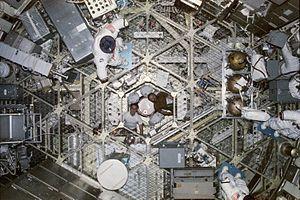
Skylab 4 est la troisième mission habitée à destination de Skylab, la première station spatiale américaine. Elle a emporté le troisième et dernier équipage à bord de la station. La mission a commencé le 16 novembre 1973 avec le lancement des trois astronautes par une fusée Saturn IB et a duré 84 jours, 1 heure et 16 minutes. Un total de 6 051 heures ont été compilées par les astronautes de Skylab 4, effectuant des expériences scientifiques dans les domaines d'activités médicales, d'observations solaires, des ressources de la Terre, de l'observation de la comète Kohoutek et d'autres expériences.
Skylab est la première station spatiale lancée par l'agence spatiale américaine, la NASA. Elle est développée dans le cadre du Programme des applications Apollo mis en place en 1965 pour donner une suite au programme Apollo. Le projet est lancé dans un contexte de réduction budgétaire des dépenses spatiales américaines et l'architecture retenue repose essentiellement sur la réutilisation de composants existants. La station spatiale est un ensemble long de 35 mètres et d'une masse de 90 tonnes dont le module principal est réalisé à partir du troisième étage de la fusée lunaire géante Saturn V.
Saturn V est un lanceur spatial géant développé dans les années 1960 par l'agence spatiale américaine, la NASA, pour le programme lunaire Apollo. Utilisé entre 1967 et 1973, il a placé en orbite terrestre, sans aucun échec, les vaisseaux qui ont déposé les astronautes américains sur le sol lunaire. Cette énorme fusée d'un peu plus de 3 000 tonnes, est capable de placer jusqu'à 140 tonnes en orbite basse terrestre pour les dernières missions Apollo. Elle est développée dans le contexte de la course à l’espace opposant Américains et Soviétiques dans les années 1960. Ces circonstances permettent aux États-Unis de mobiliser des moyens financiers et humains exceptionnels pour permettre sa mise au point. La fin prématurée du programme Apollo et les restrictions budgétaires entraînent l'arrêt de la chaîne de fabrication de ce lanceur particulièrement couteux. Après un dernier vol pour mettre en orbite la station spatiale Skylab, la NASA décide de développer un lanceur réutilisable, la navette spatiale américaine, en espérant abaisser sensiblement les coûts très élevés de mise en orbite.